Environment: real
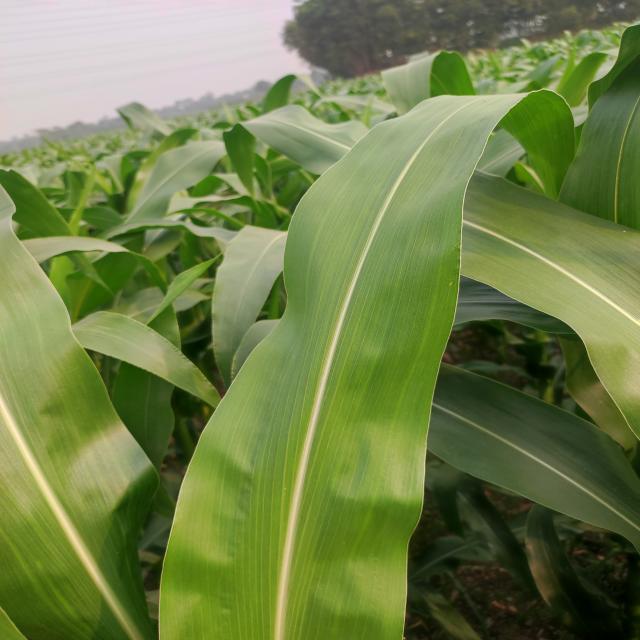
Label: healthy